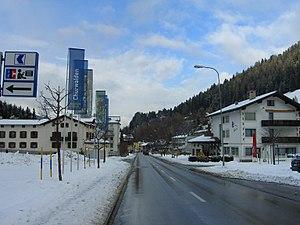
Churwalden est une commune suisse du canton des Grisons, située dans la région de Plessur. Depuis le 1ᵉʳ janvier 2010, les communes de Parpan et Malix ont fusionné avec Churwalden.